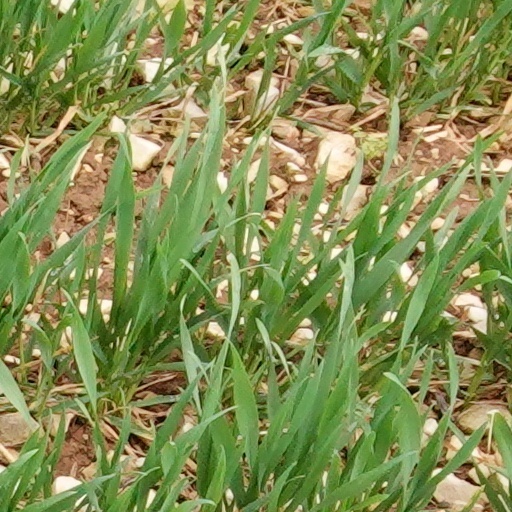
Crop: wheat